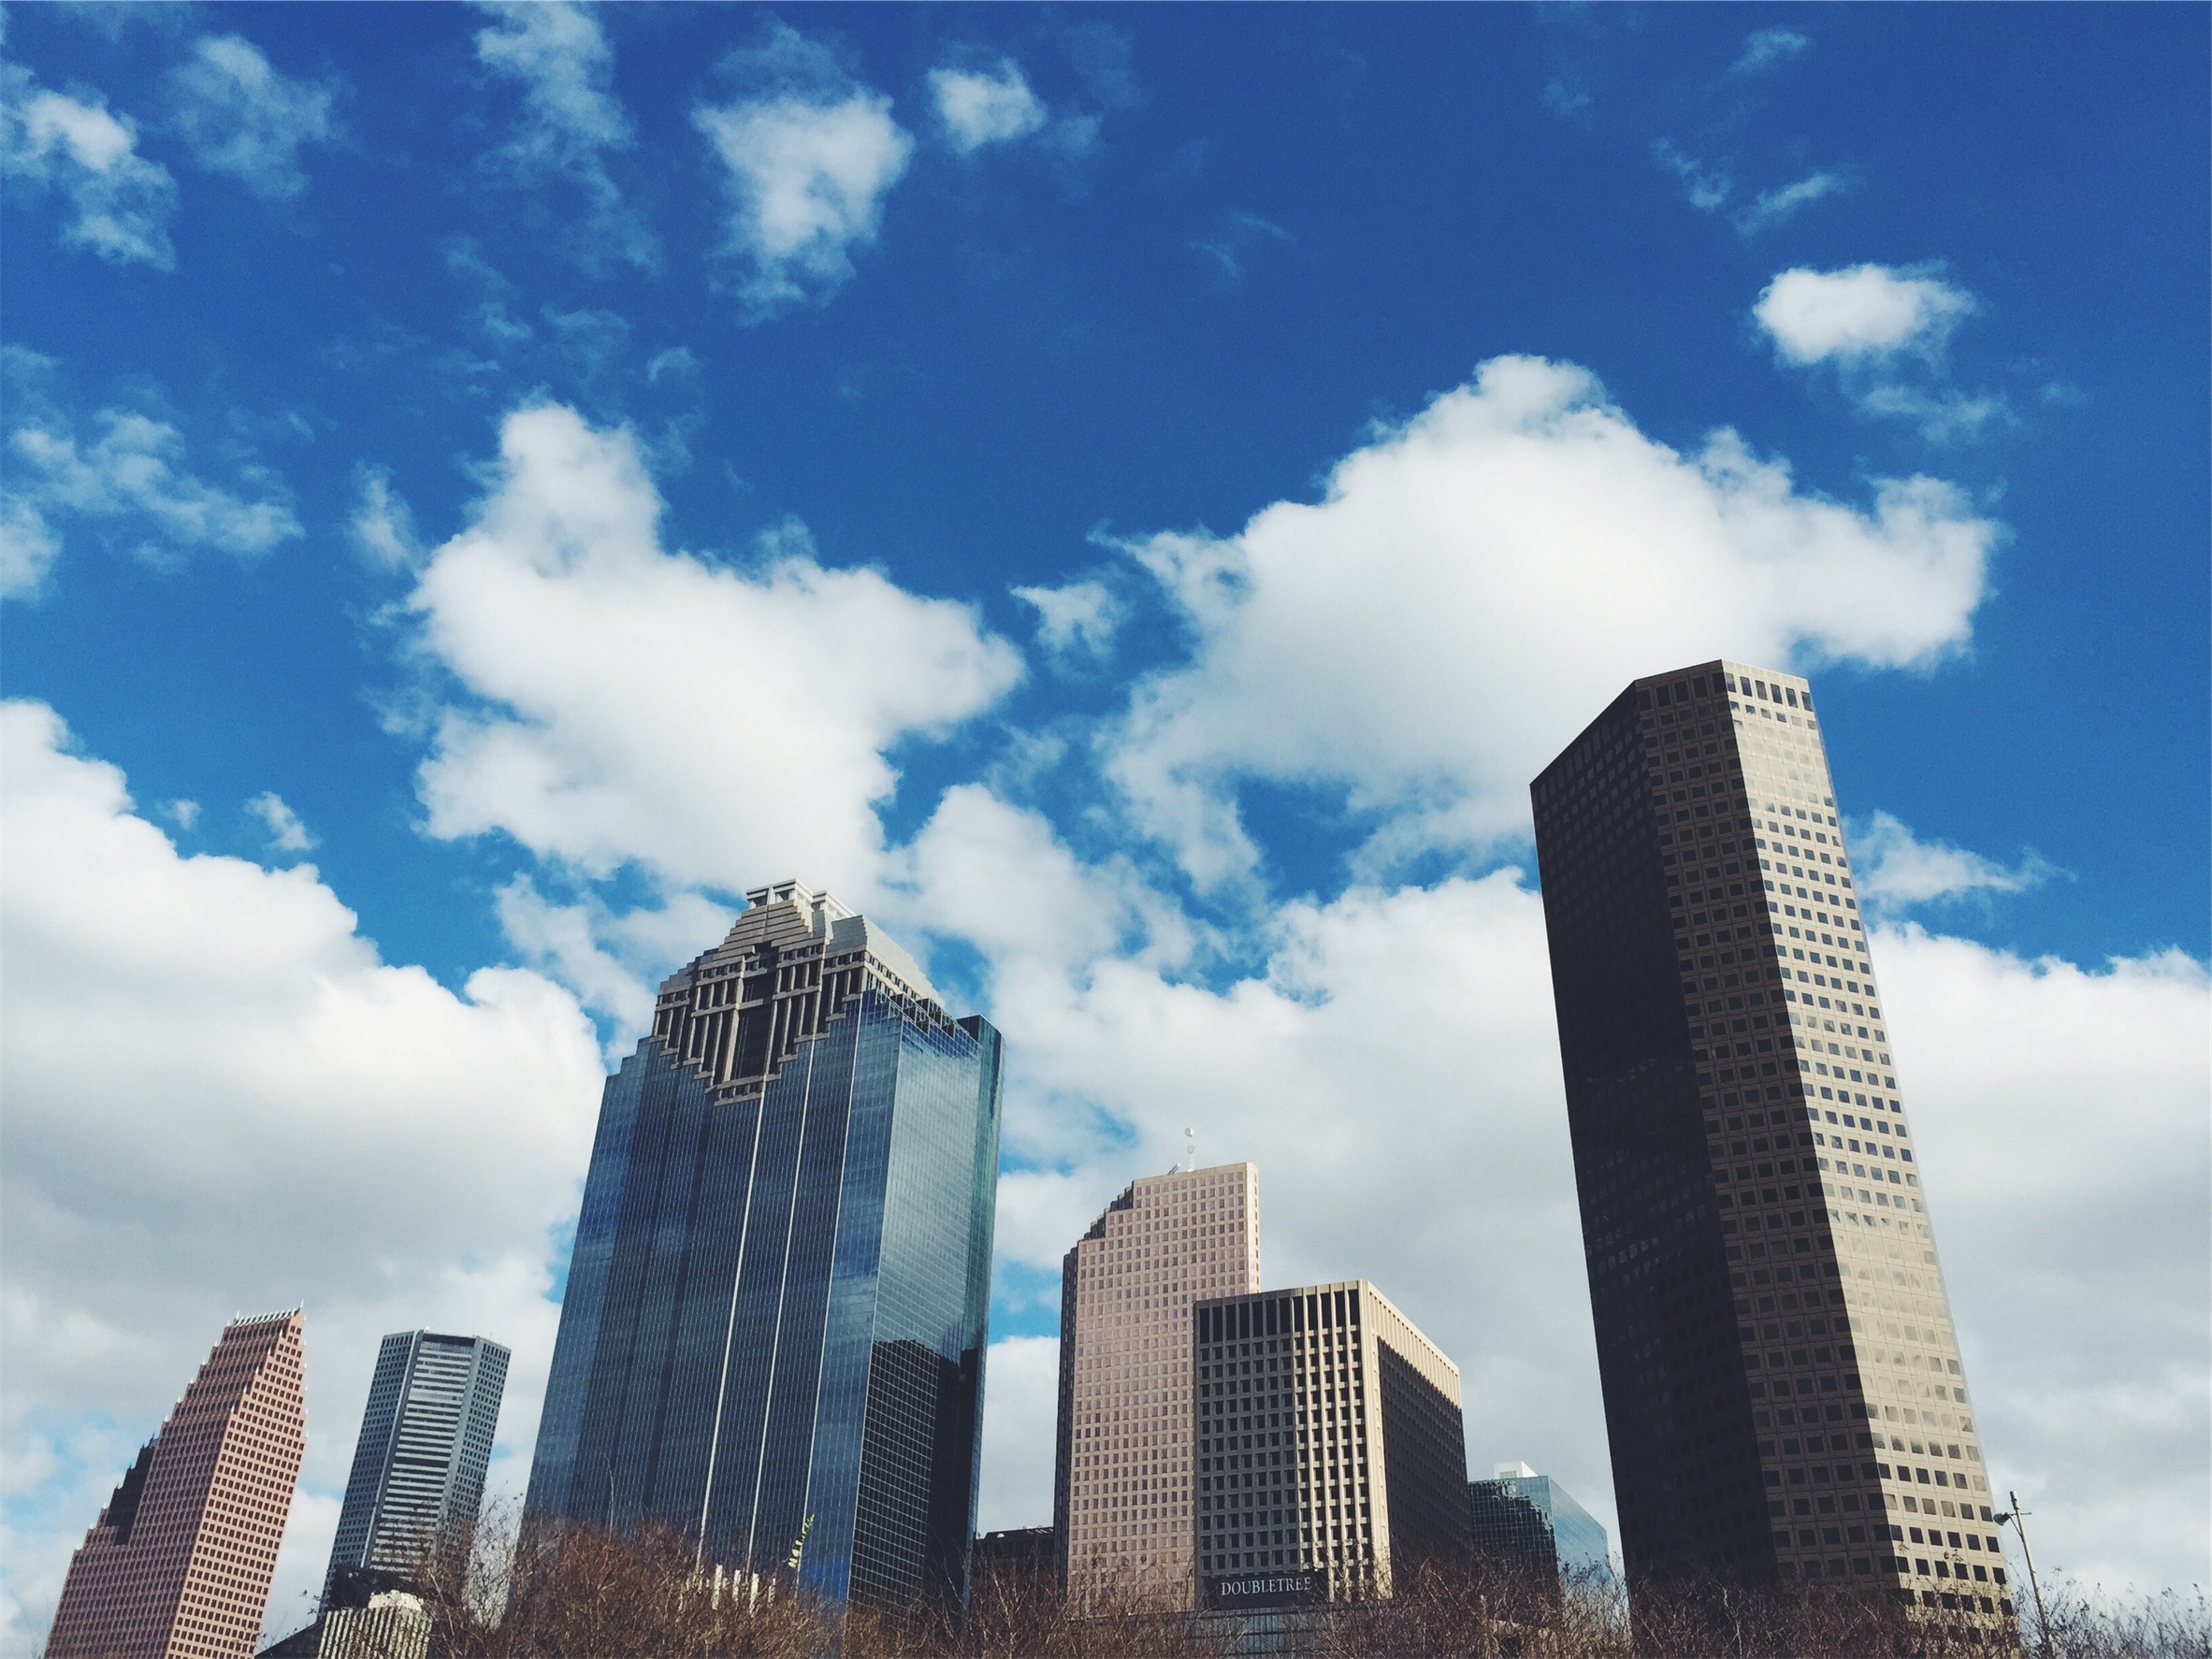
horizon, architecture, sky, skyline, city, skyscraper, cityscape, downtown, tower, landmark, blue, tower block, clouds, buildings, towers, metropolis, high rises, urban area, human settlement, atmosphere of earth, metropolitan area